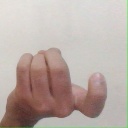
अक्षर: ज